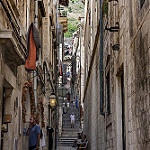
Label: street